Shiqiaopu station

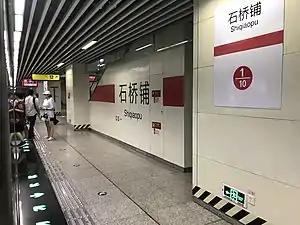
Platform of Line 1

This station began service in 2011 with the opening of Line 1 and turned into an interchange station in 2021 with the opening of Line 5 Southern section. Currently, due to the Central section of Line 5 is still under construction, all local trains of Line 5 Southern section terminate here. It is located in Jiulongpo District.